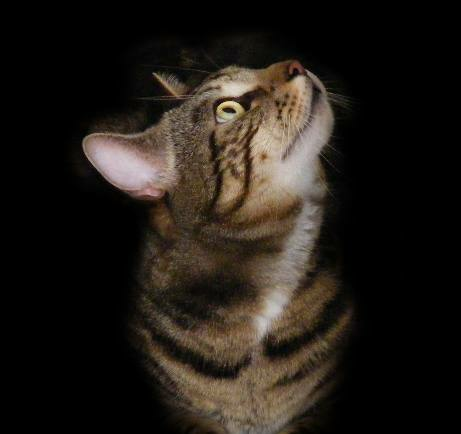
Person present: No